Blood Brothers (1974 film)

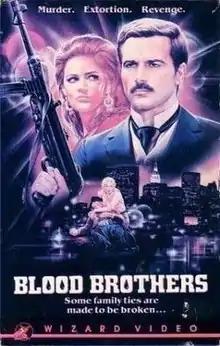

Blood Brothers is a 1974 Italian historical drama film with "poliziotteschi" and "noir" elements. This film marks the meeting between Claudia Cardinale and the director Pasquale Squitieri, who soon became her husband.